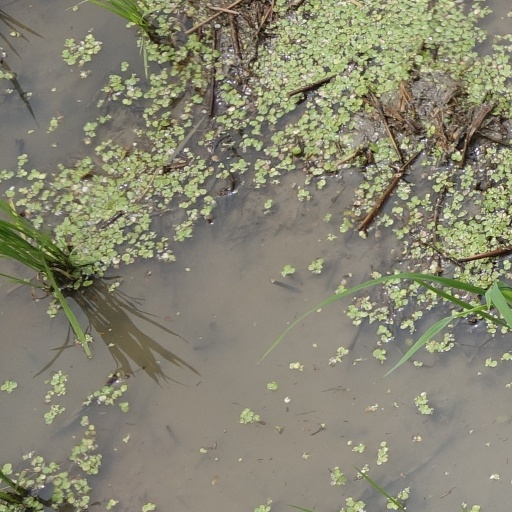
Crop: rice